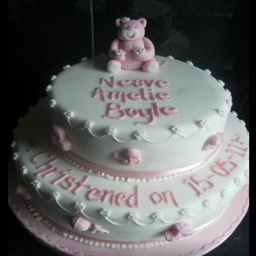
christening cake for a little girl .